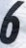
Number: 6